Twisted (Anderson novel)

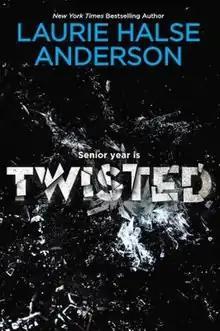

Twisted is a young adult novel by Laurie Halse Anderson published March 20, 2007 by Viking Books.